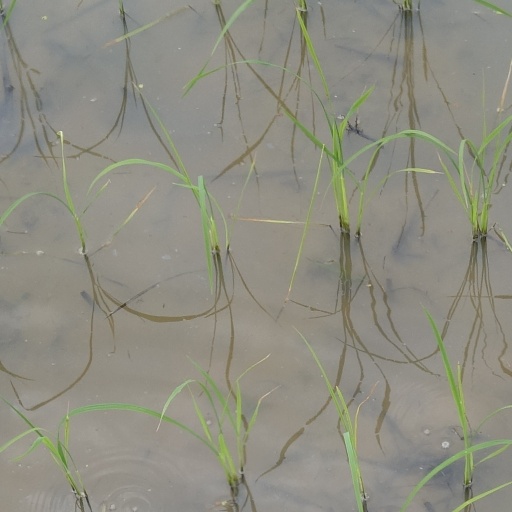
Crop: rice